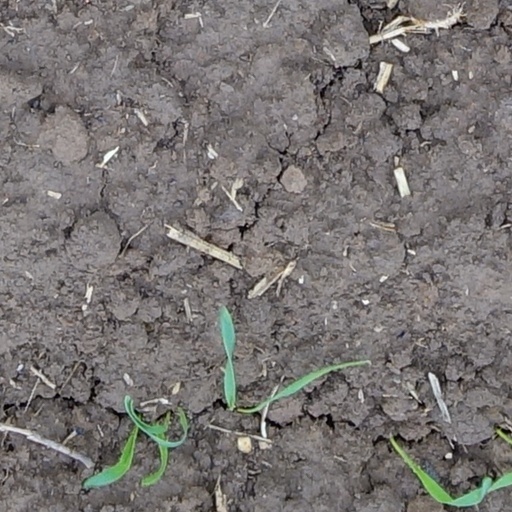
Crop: wheat